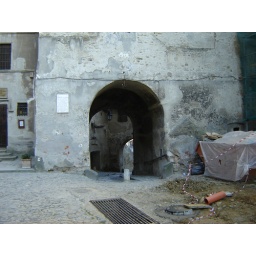
Gate into town under the black tower